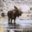
Label: deer